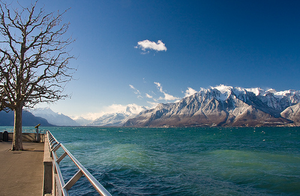
La Riviera vaudoise est une région de Suisse dans le canton de Vaud en bordure du lac Léman. Elle s'étend du village de Corseaux à Villeneuve et englobe les villes de Vevey, La Tour-de-Peilz et Montreux.
Le Léman, appelé aussi lac de Genève, ou par tautologie lac Léman, est un lac d'origine glaciaire situé en Suisse et en France ; par sa superficie, c'est le plus grand lac alpin et subalpin d'Europe.